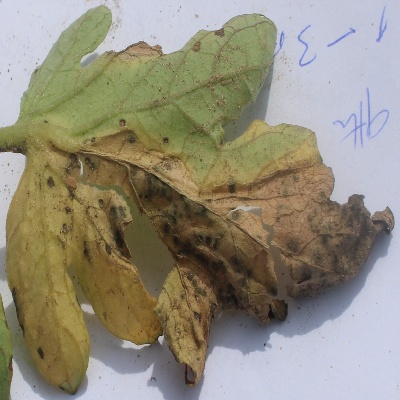
Crop: Tomato
Condition: leaf blight